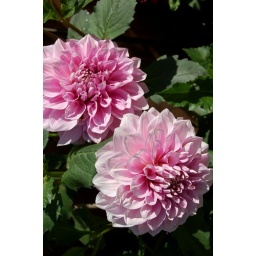
The flowers are beautiful in Alaska in the summer. These are dinner plate sized dahlias.